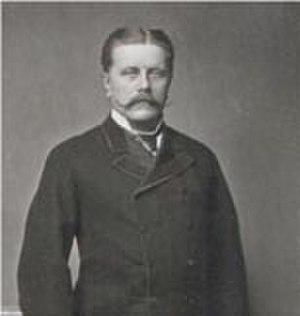
Le comte Maximilian Karl Theodor von Holnstein aus Bayern, né le 19 octobre 1835 à Munich et décédé le 1ᵉʳ février 1895 à Schwarzenfeld est un propriétaire terrien et diplomate bavarois. Comme conseiller et grand écuyer du roi Louis II, il a une influence considérable sur la politique dans le royaume de Bavière et a également joué un rôle important dans la genèse de la «Kaiserbrief». En 1886, il est impliqué dans la destitution du roi.